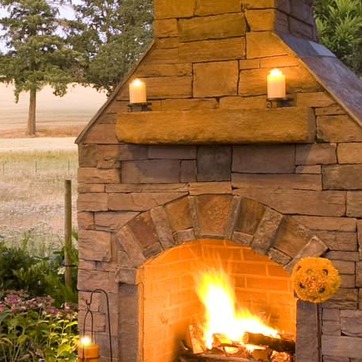
Material: stone